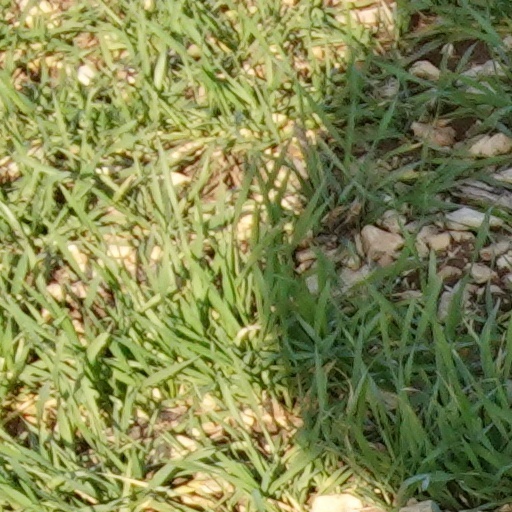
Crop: wheat